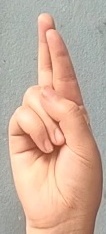
ASL sign: R